Nor Loch

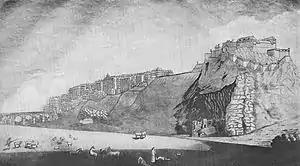
Site of the Nor Loch after draining, c. 1781

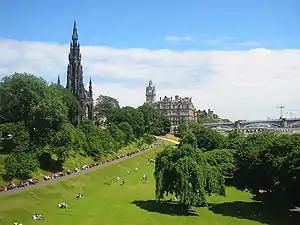
East Princes Street Gardens in 2005

The Nor Loch, also known as the Nor' Loch and the North Loch, was a man-made loch formerly in Edinburgh, Scotland, in the area now occupied by Princes Street Gardens and Waverley station which lie between the Royal Mile and Princes Street.